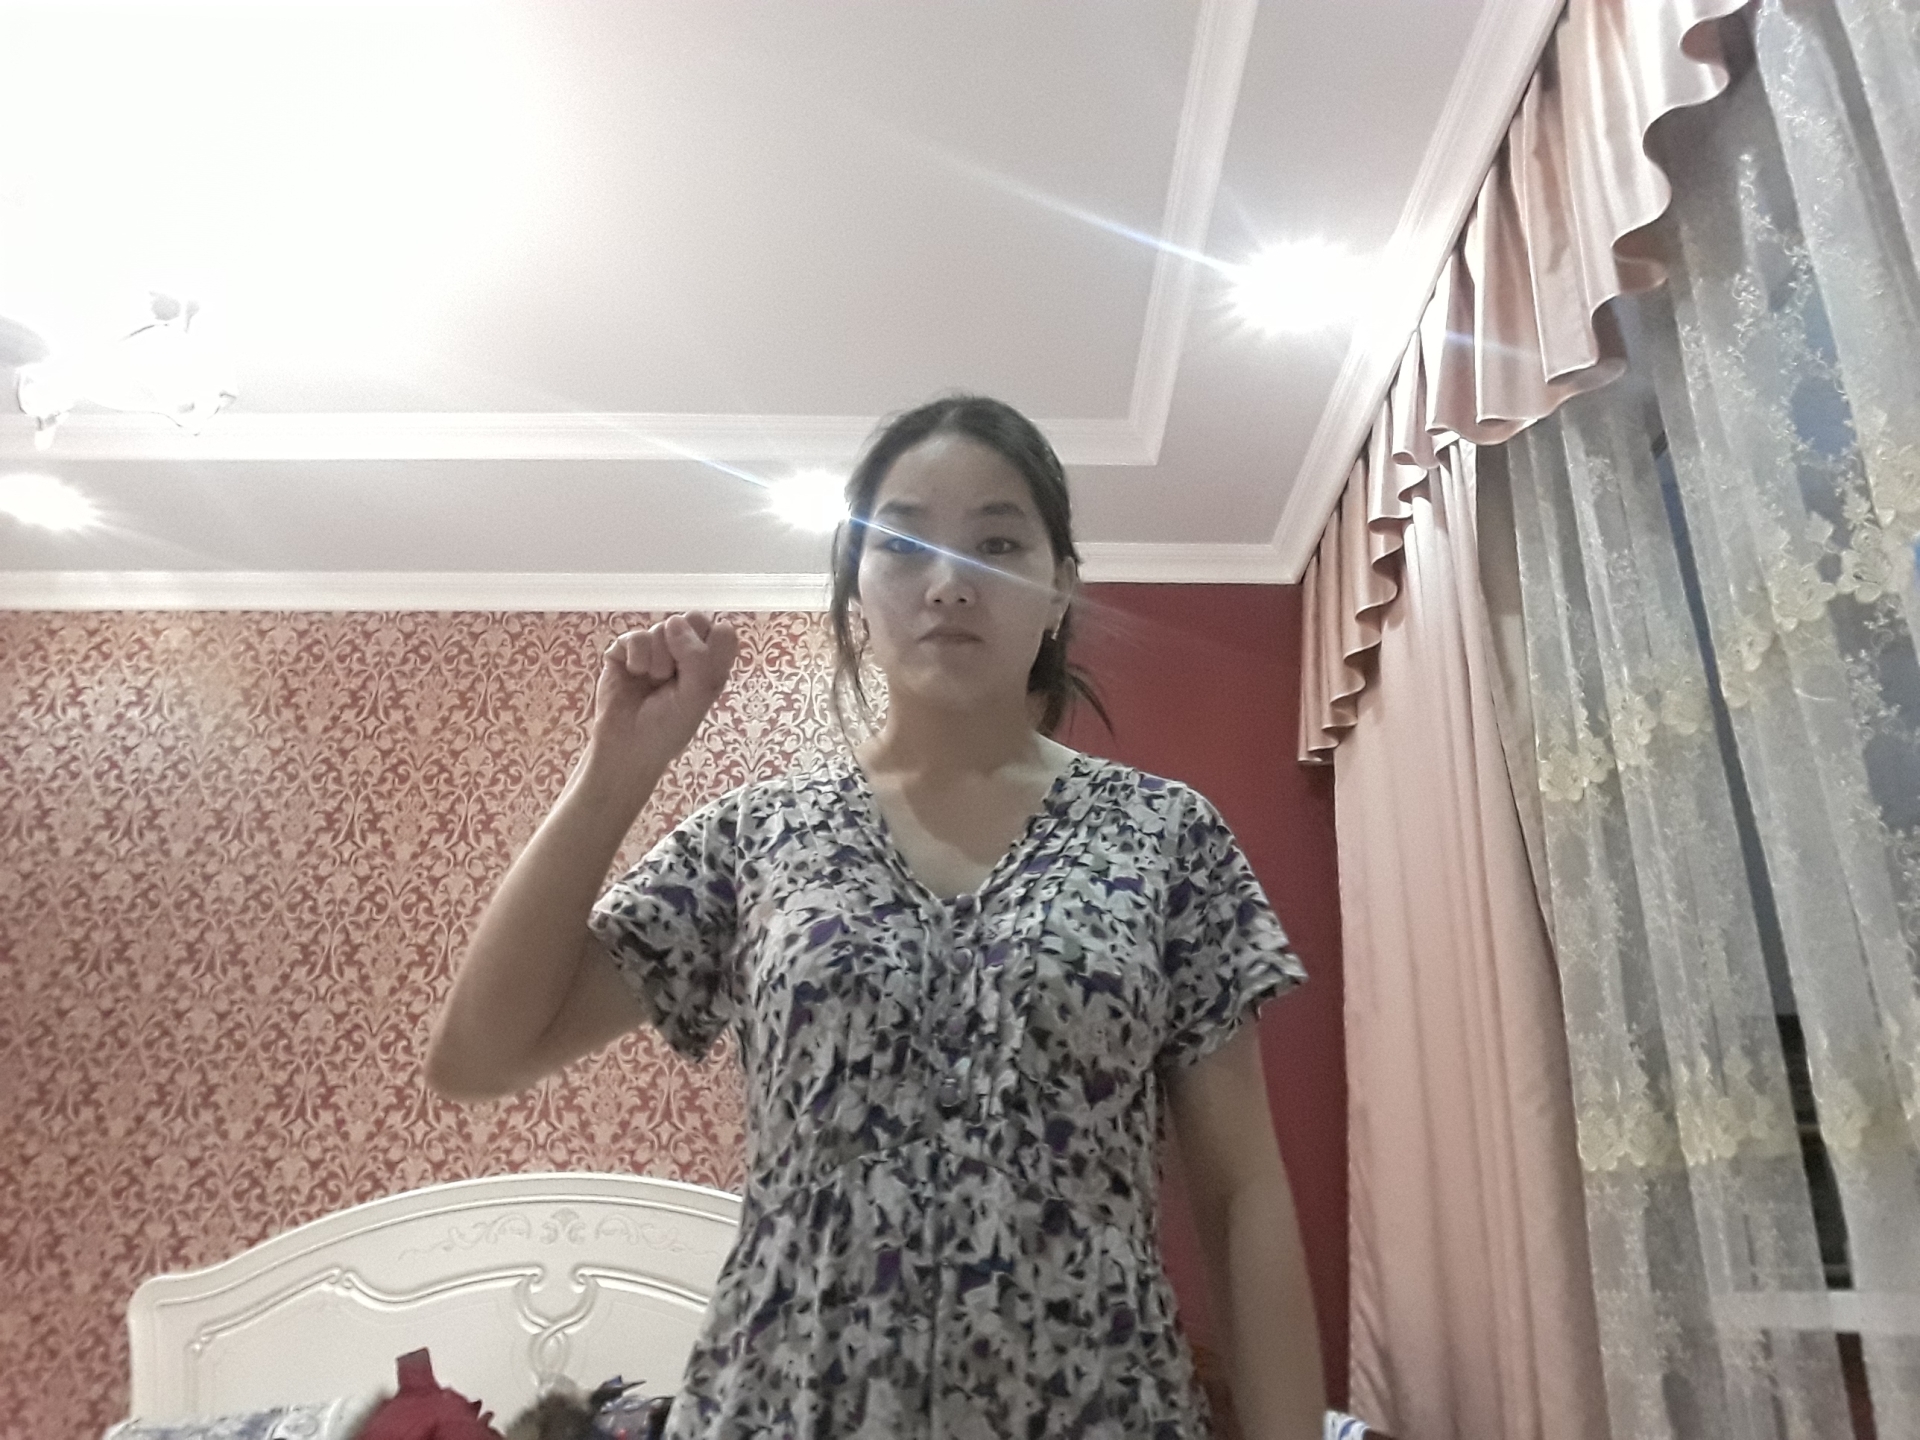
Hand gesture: fist